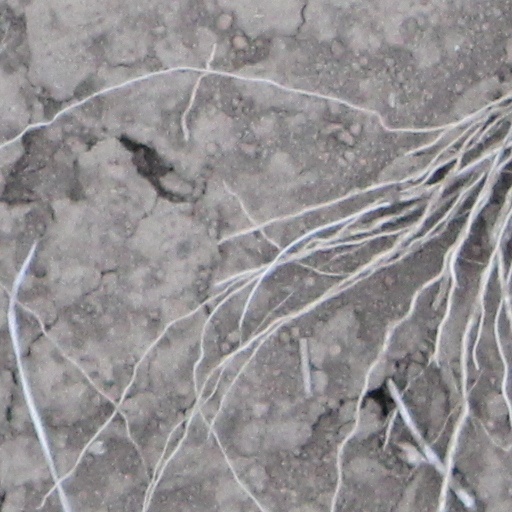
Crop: wheat